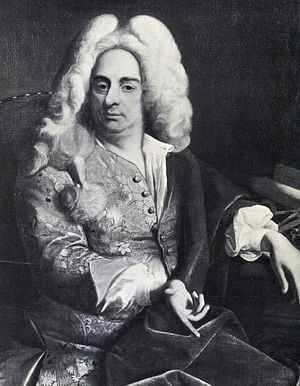
Johann Bernhard Fischer von Erlach
Johann Bernhard Fischer von Erlach, var en østrigsk arkitekt under barokken.